Lake Duluth

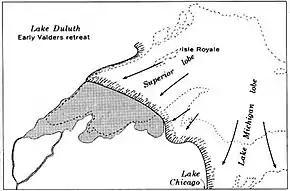
Glacial Lake Duluth

Lake Duluth was a proglacial lake that formed in the Lake Superior drainage basin as the Laurentide Ice Sheet retreated. The oldest existing shorelines were formed after retreat from the Greatlakean advance (previously called the Valders), sometime around 11,000 years B.P. Lake Duluth formed at the western end of the Lake Superior basin. Lake Duluth overflowed south through outlets in Minnesota and Wisconsin at an elevation of around 331 m above sea level.